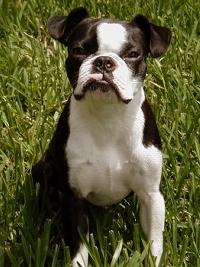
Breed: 230-n000084-Boston_bull